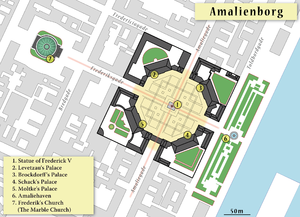
Amalienborg / De fire palæer
Kort over Amalienborg (Marmorkirken er også vist).
Amalienborg er et slotsanlæg i Frederiksstaden i København og er hovedresidens for den danske monark.